Hail Mary pass

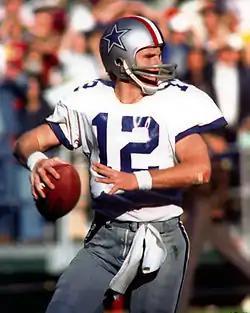
Roger Staubach, the thrower of the game-winning touchdown pass to wide receiver Drew Pearson during an NFL playoff game between the Dallas Cowboys and the Minnesota Vikings on December 28, 1975

A Hail Mary pass is a very long forward pass in American football, typically made in desperation, with a very small chance of achieving a completion. Due to the difficulty of a completion with this pass, it makes reference to the Catholic "Hail Mary" prayer for strength and help.